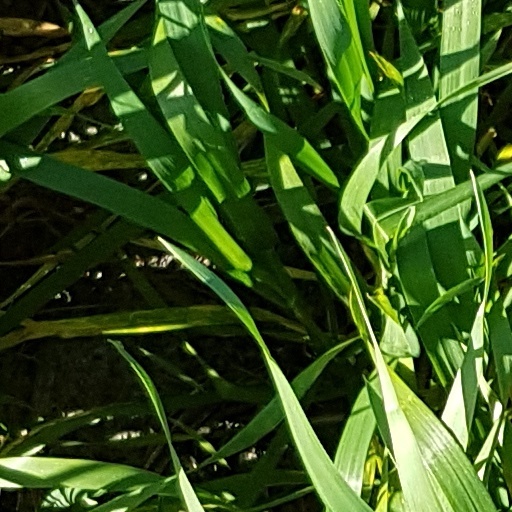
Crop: wheat